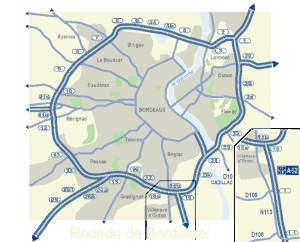
numéros échangeurs
La rocade de Bordeaux permet le contournement de la capitale girondine. Elle est constituée de l'autoroute A630, section des routes européennes 05 et 70, sur la rive gauche de la Garonne, et de la route nationale 230 sur la rive droite. Elle se situe dans le prolongement de l'autoroute A10 et à l'intersection des autoroutes A89, A62 et A63.